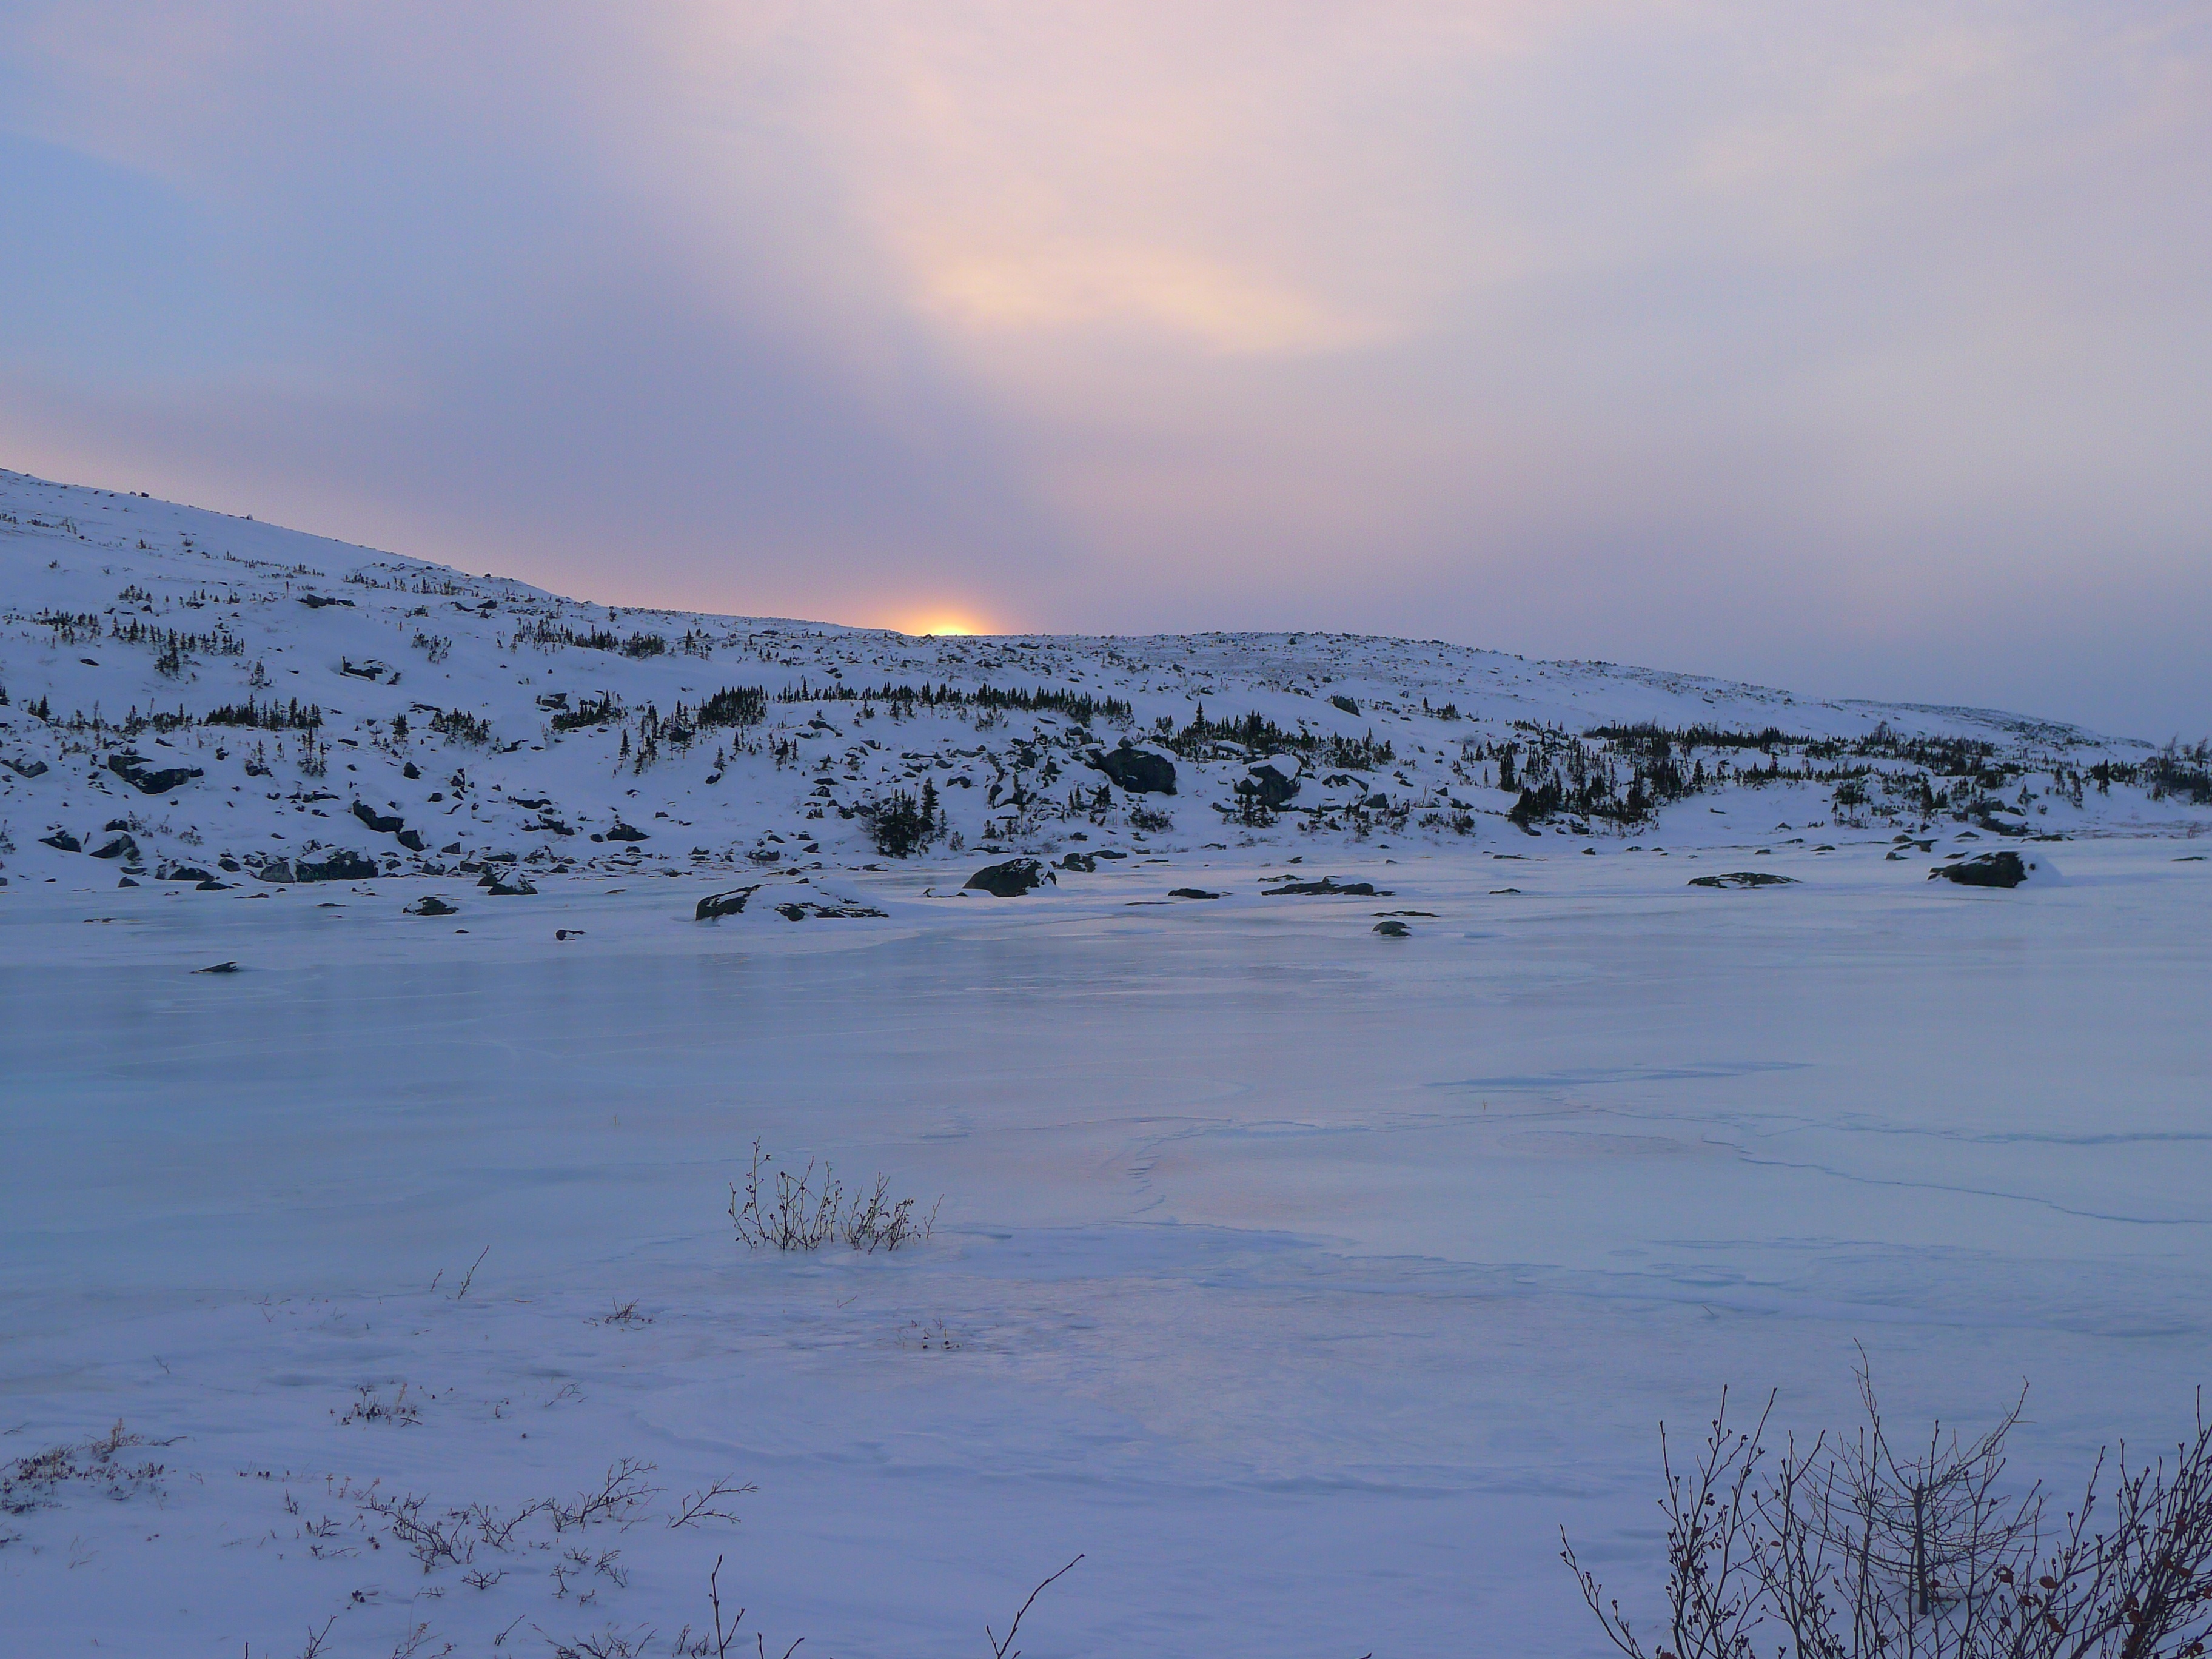
landscape, wilderness, mountain, snow, winter, cloud, sunrise, sunset, morning, hill, lake, frost, dawn, mountain range, dusk, ice, evening, reflection, weather, frozen, arctic, season, canada, plateau, loch, tundra, freezing, atmospheric phenomenon, mountainous landforms, kangiqsualujjuaq